21st Century Symphony

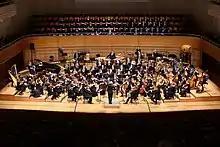
21st Century Symphony Orchestra in concert (2018).

The 21st Century Symphony Orchestra is a European orchestra. It was founded in 1999 by conductor Ludwig Wicki. The orchestra performs live concerts featuring soundtracks written by notable composers for major motion picture productions. The orchestra performs in various cities throughout Europe, although most performances take place at the Lucerne Culture and Congress Centre in Lucerne, Switzerland.